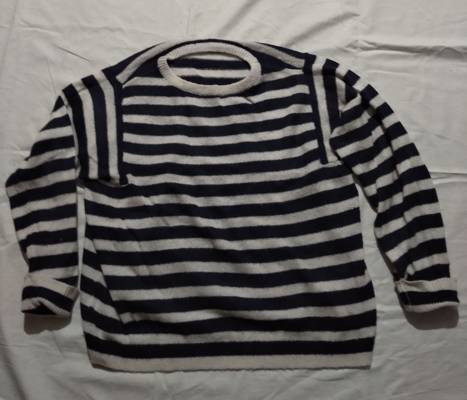
Waste category: clothes